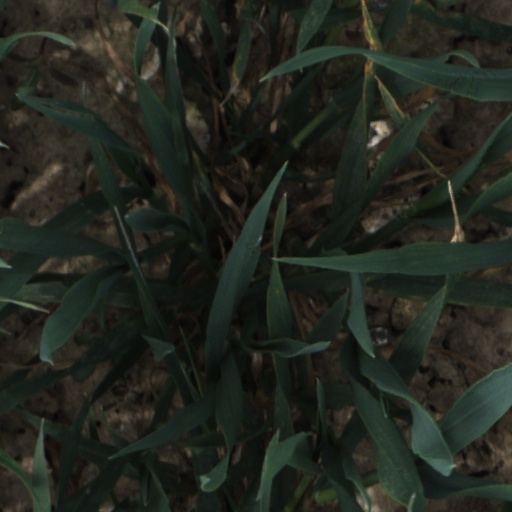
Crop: wheat